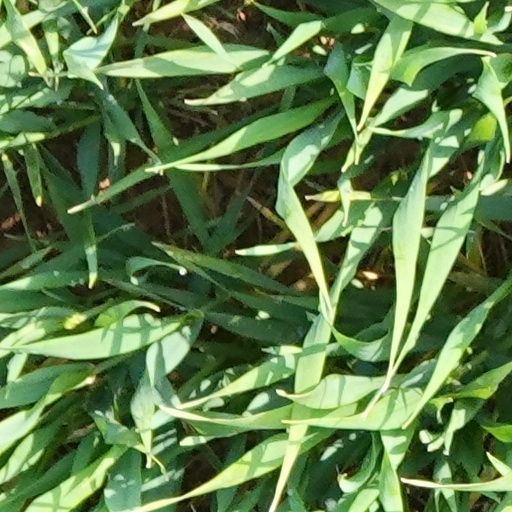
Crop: wheat